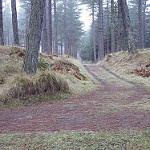
Label: forest